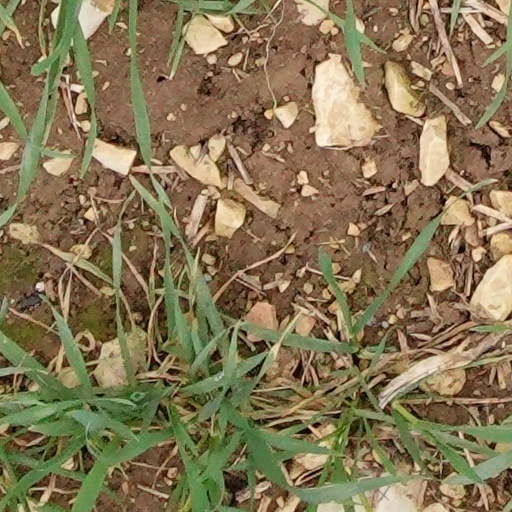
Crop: wheat